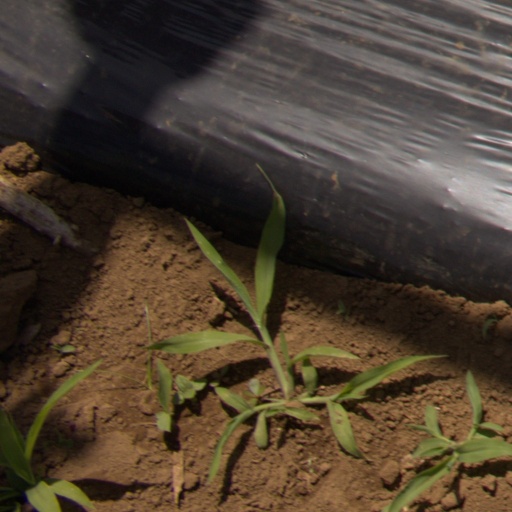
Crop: Jerusalem artichoke